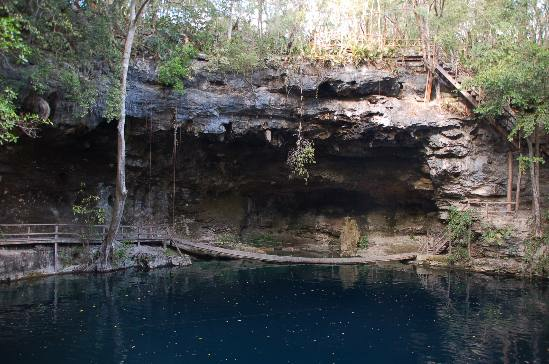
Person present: No